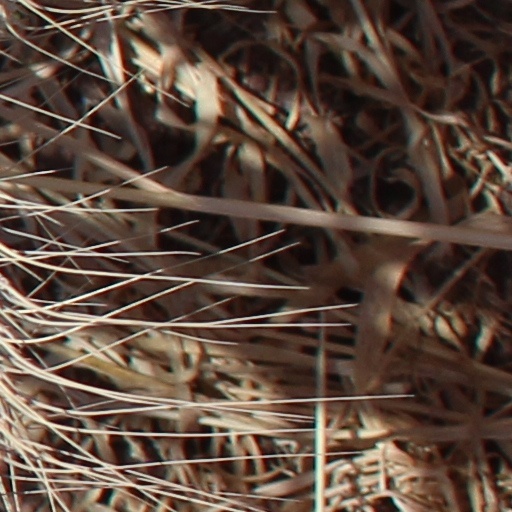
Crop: wheat